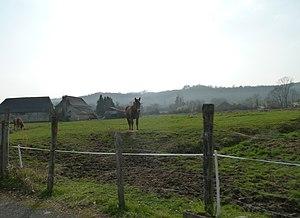
Chevaux à Artiguelouve
Artiguelouve est une commune française, située dans le département des Pyrénées-Atlantiques en région Nouvelle-Aquitaine.